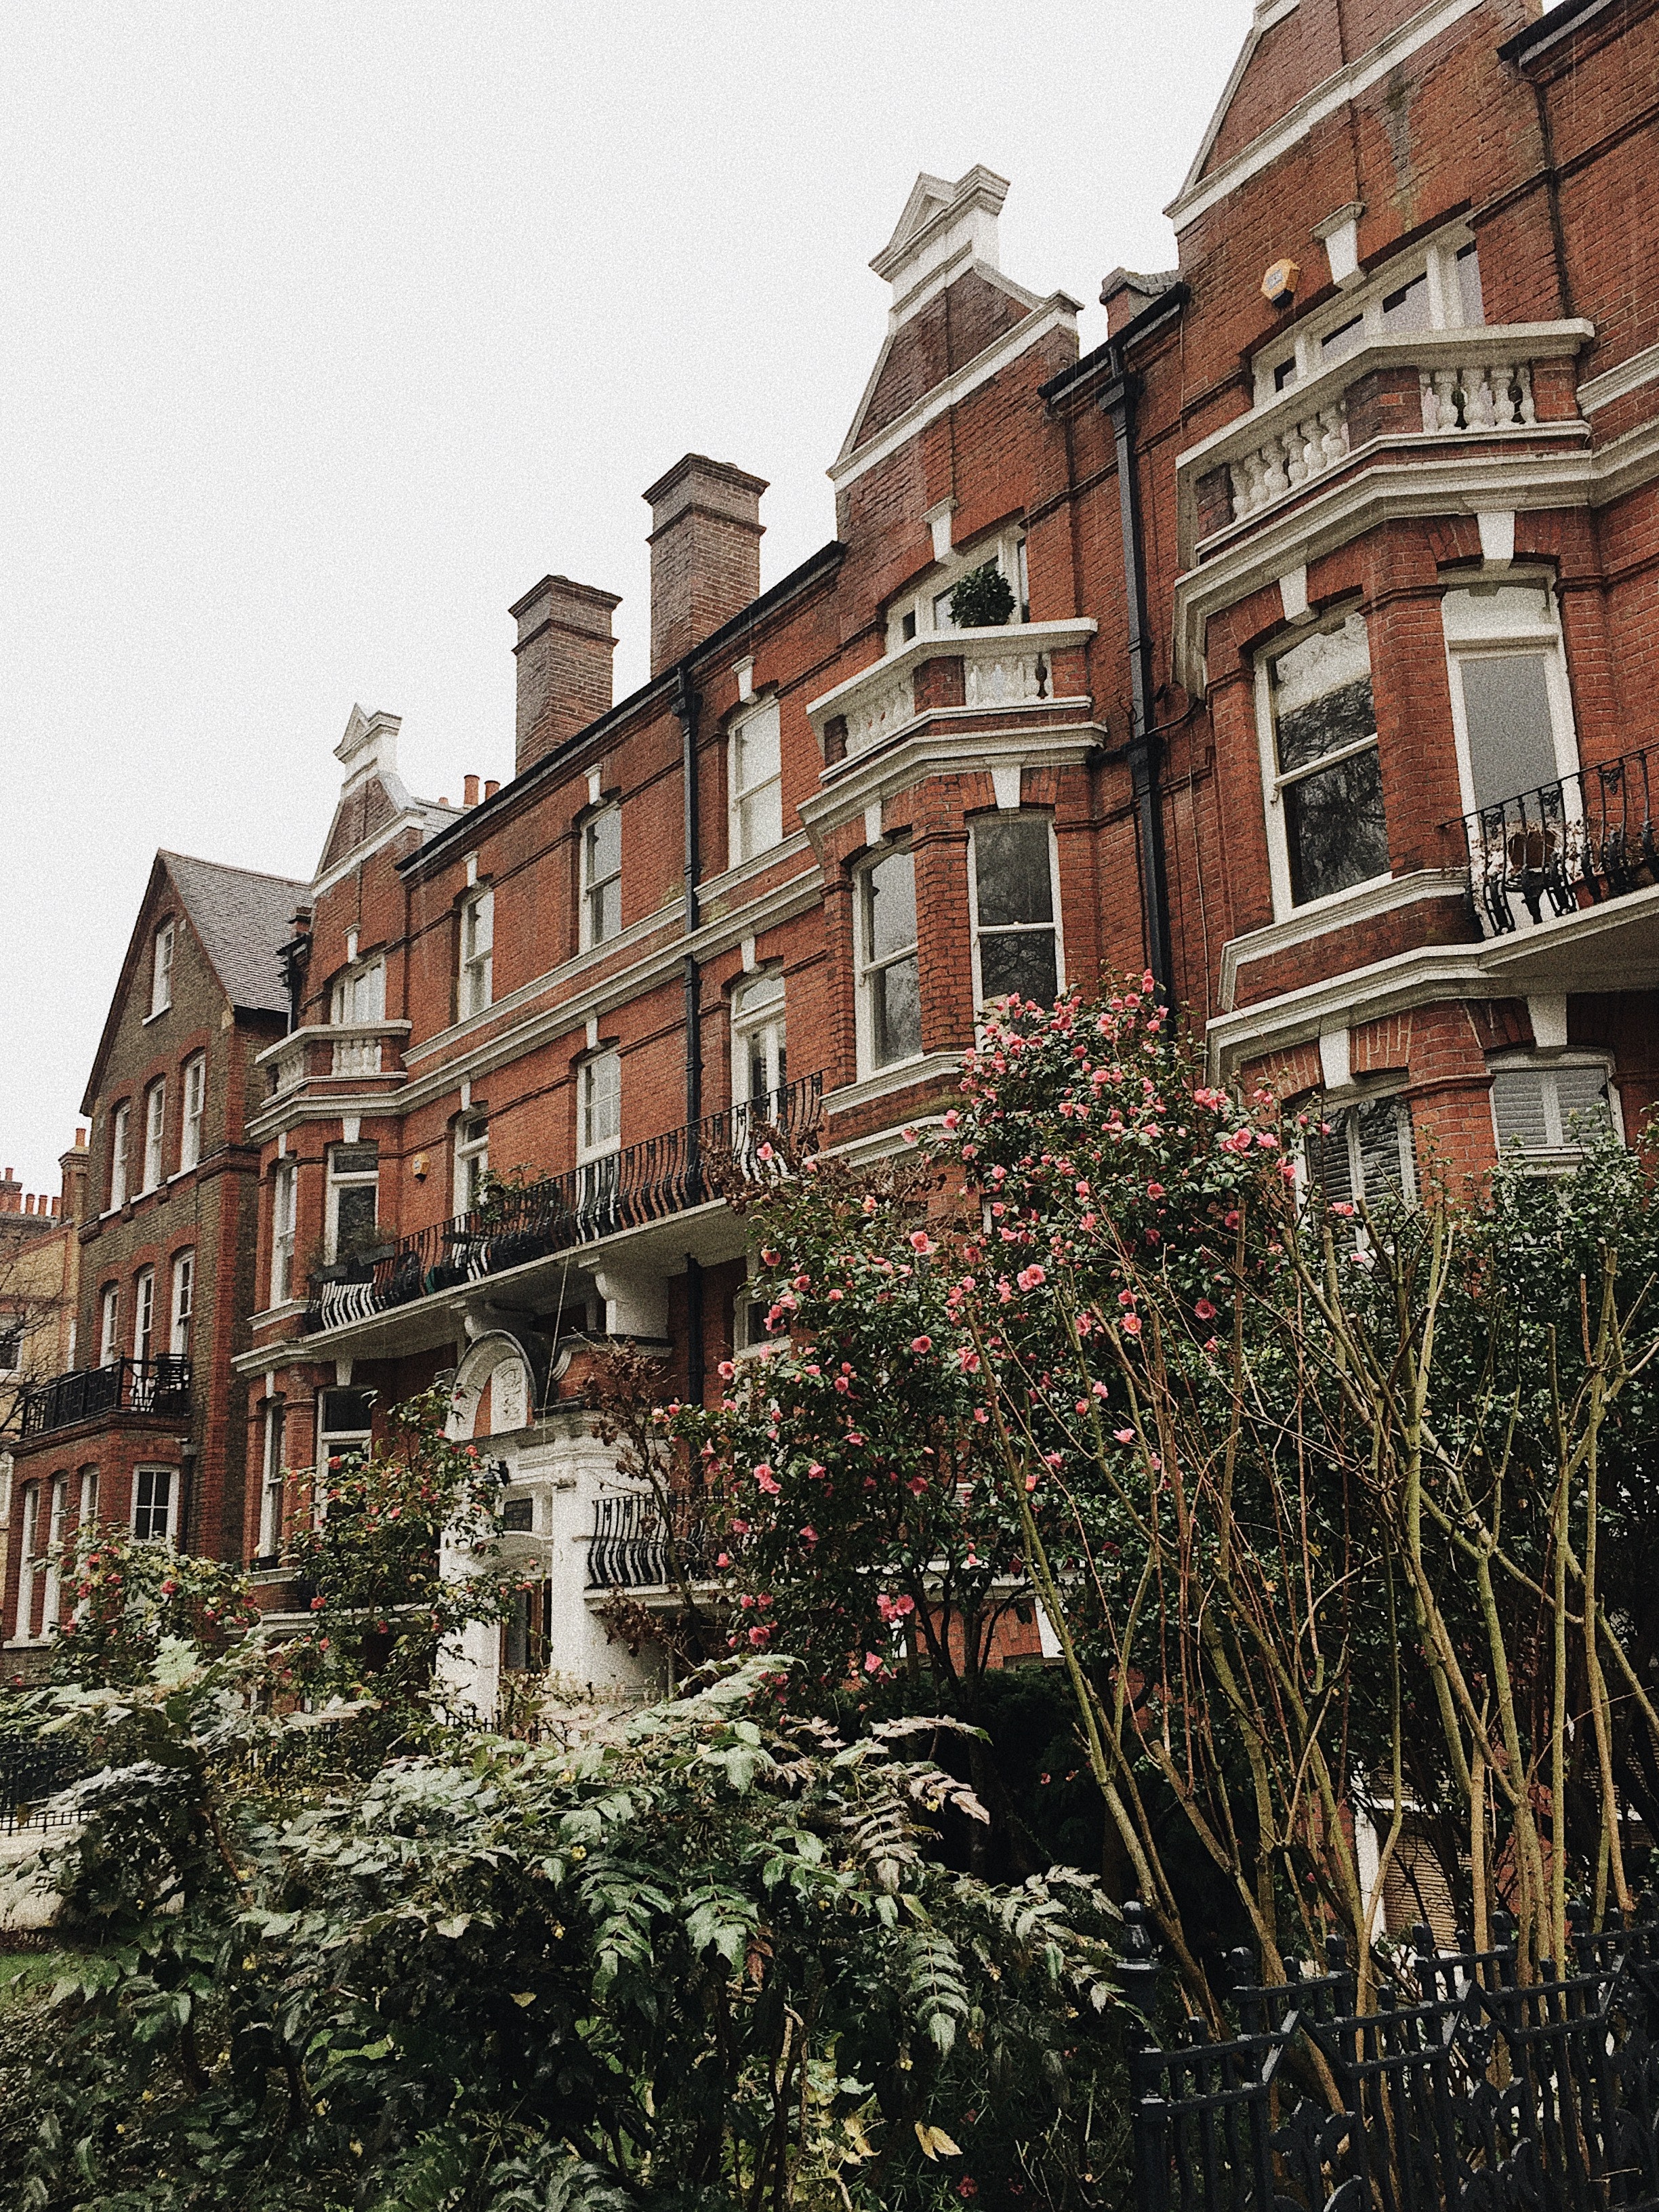
neighbourhood, town, property, urban area, house, residential area, building, city, home, tree, architecture, window, facade, winter, sky, apartment, street, estate, suburb, roof